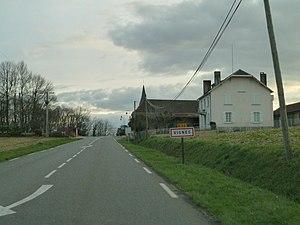
Entrée dans Vignes (Pyrénées-Atlantiques)
Vignes est une commune française située dans le département des Pyrénées-Atlantiques, en région Nouvelle-Aquitaine.